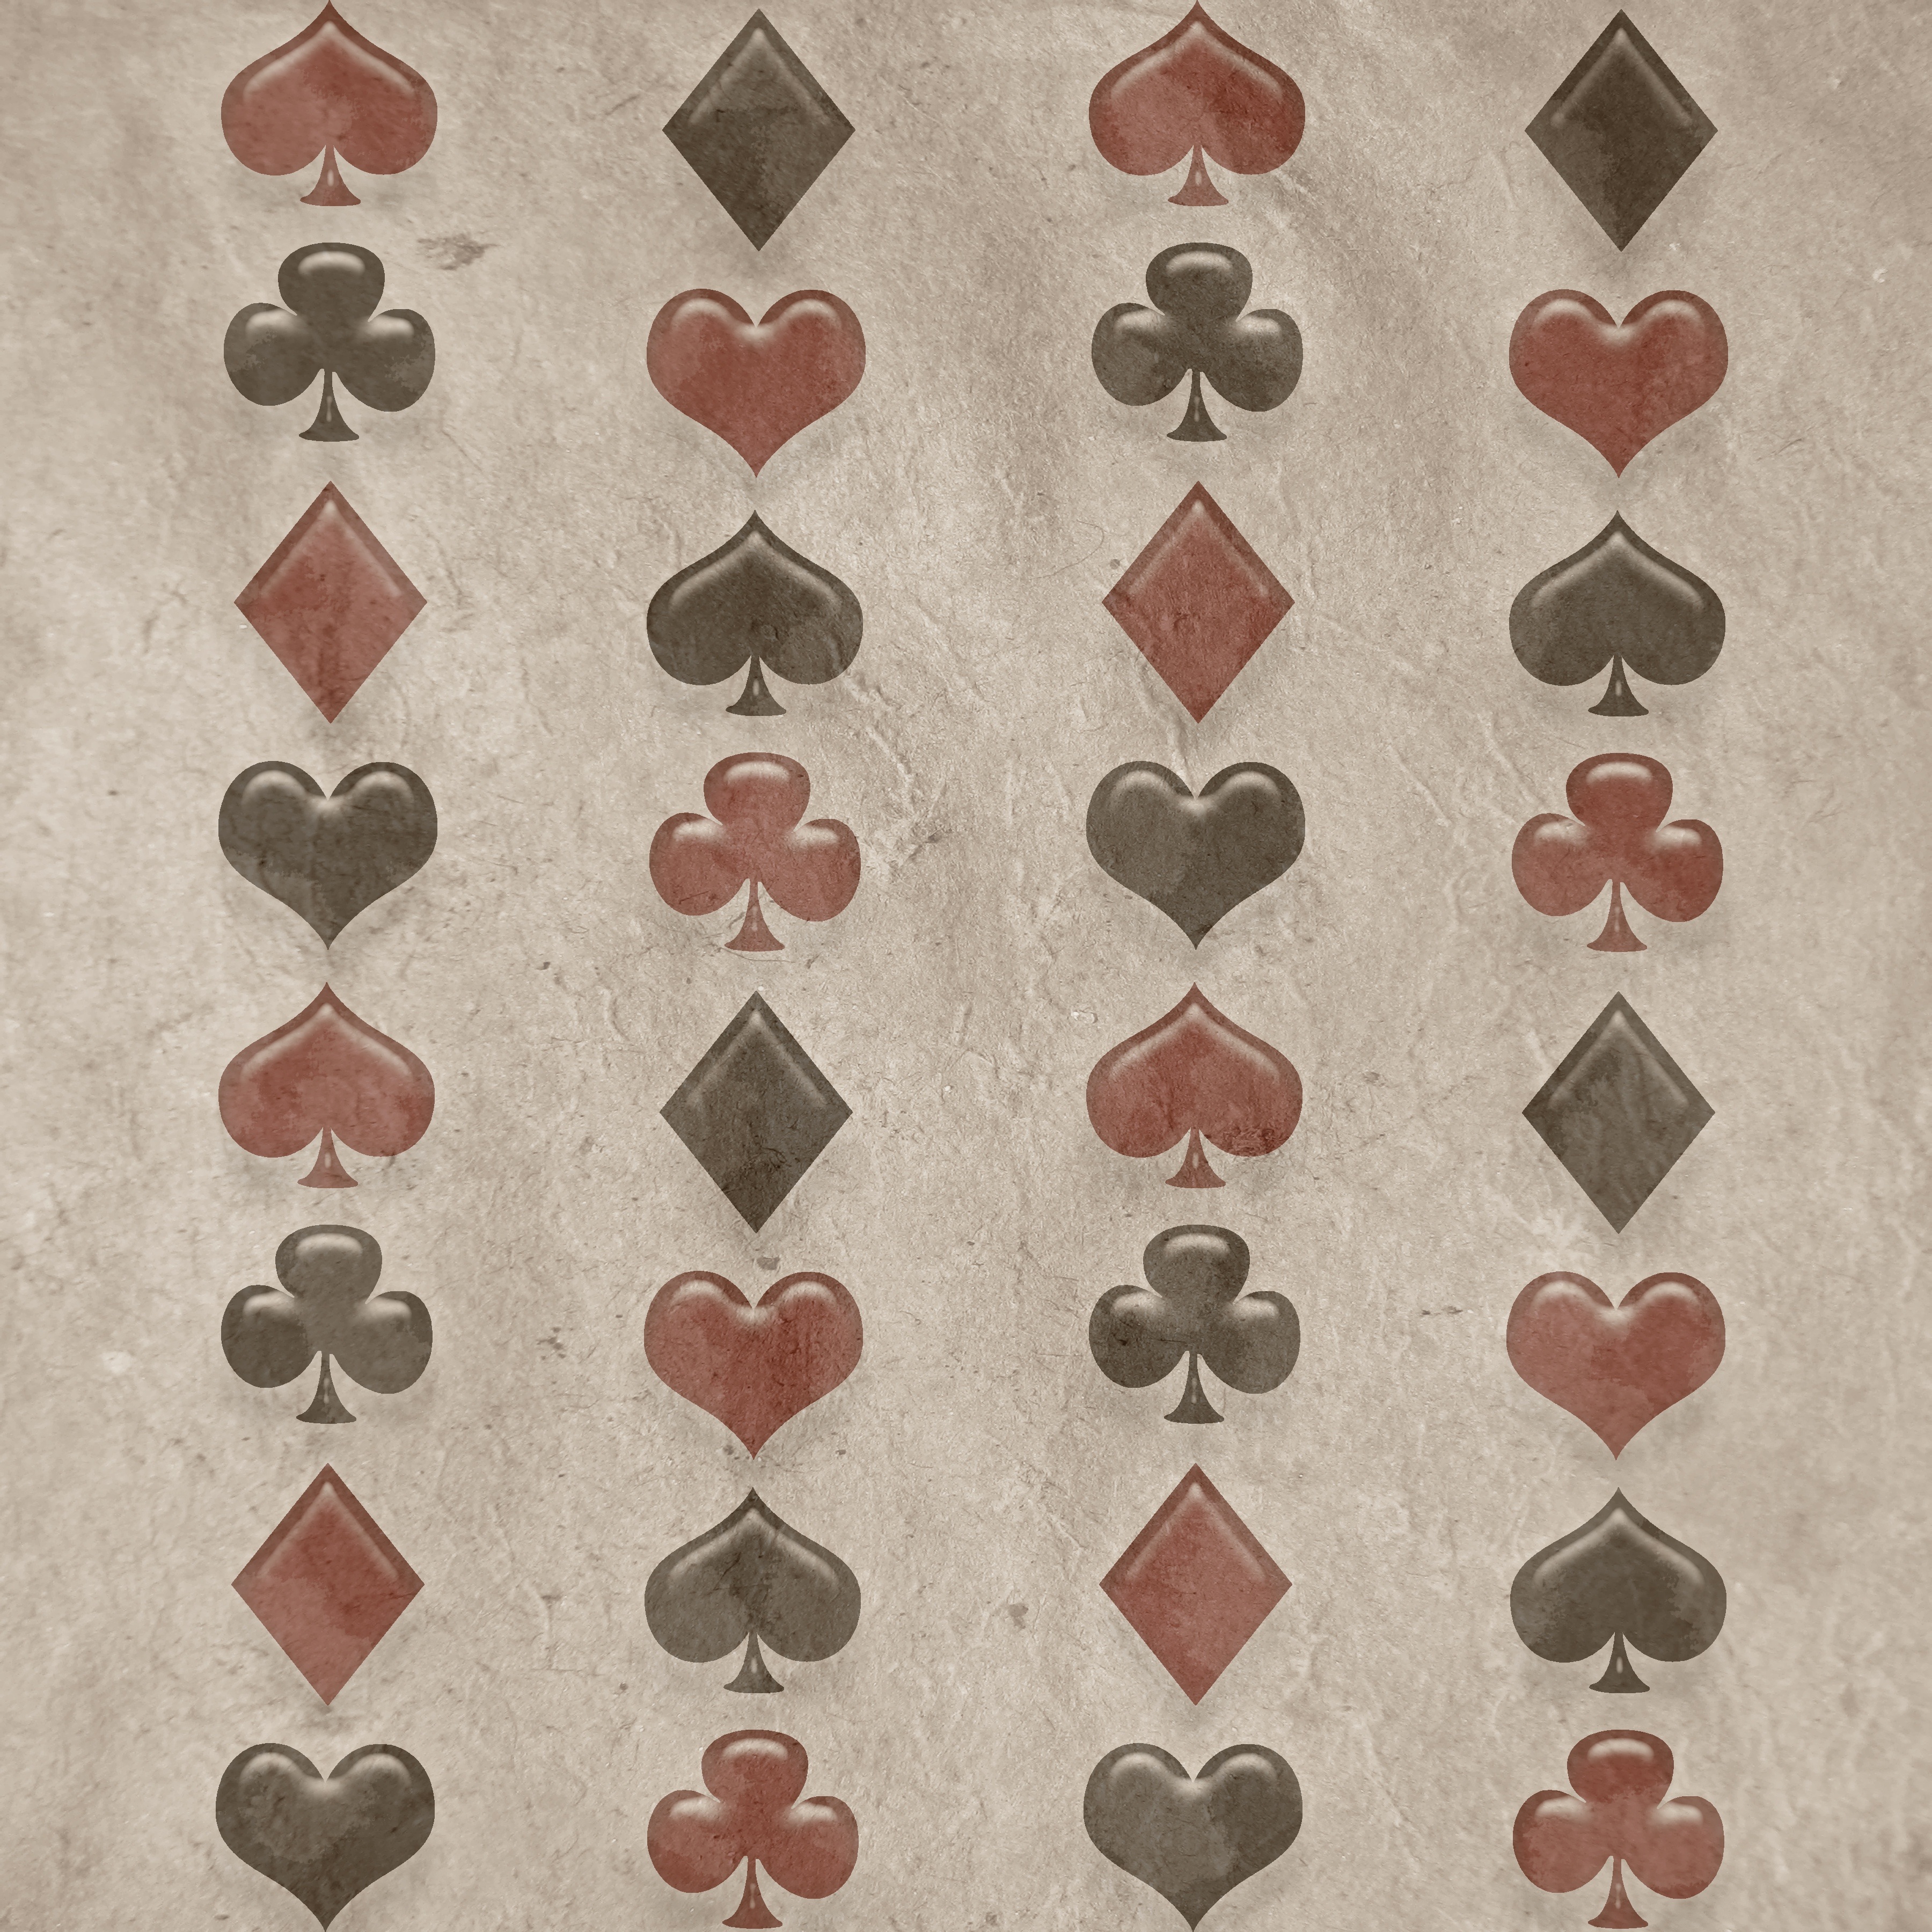
petal, floor, heart, pattern, red, brown, tile, black, pink, circle, clover, textile, art, background, design, hearts, spades, organ, shape, diamonds, flooring, playing cards